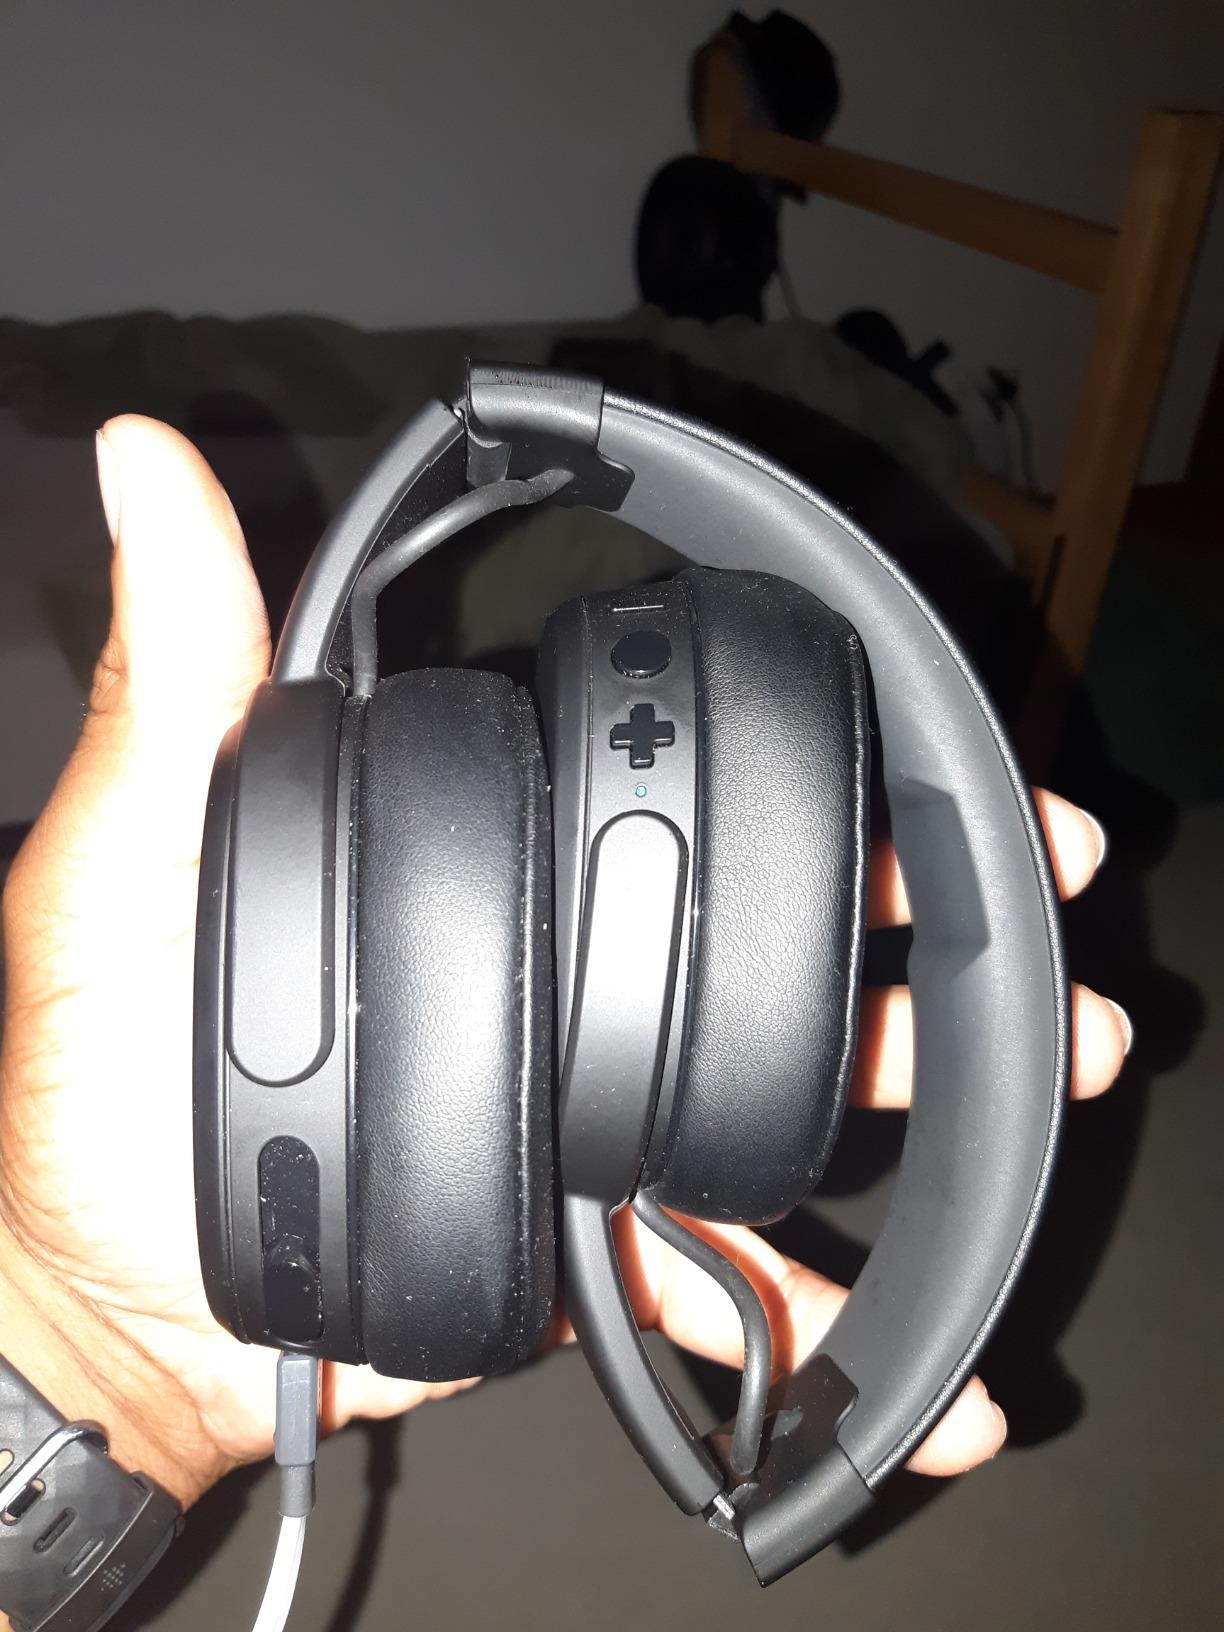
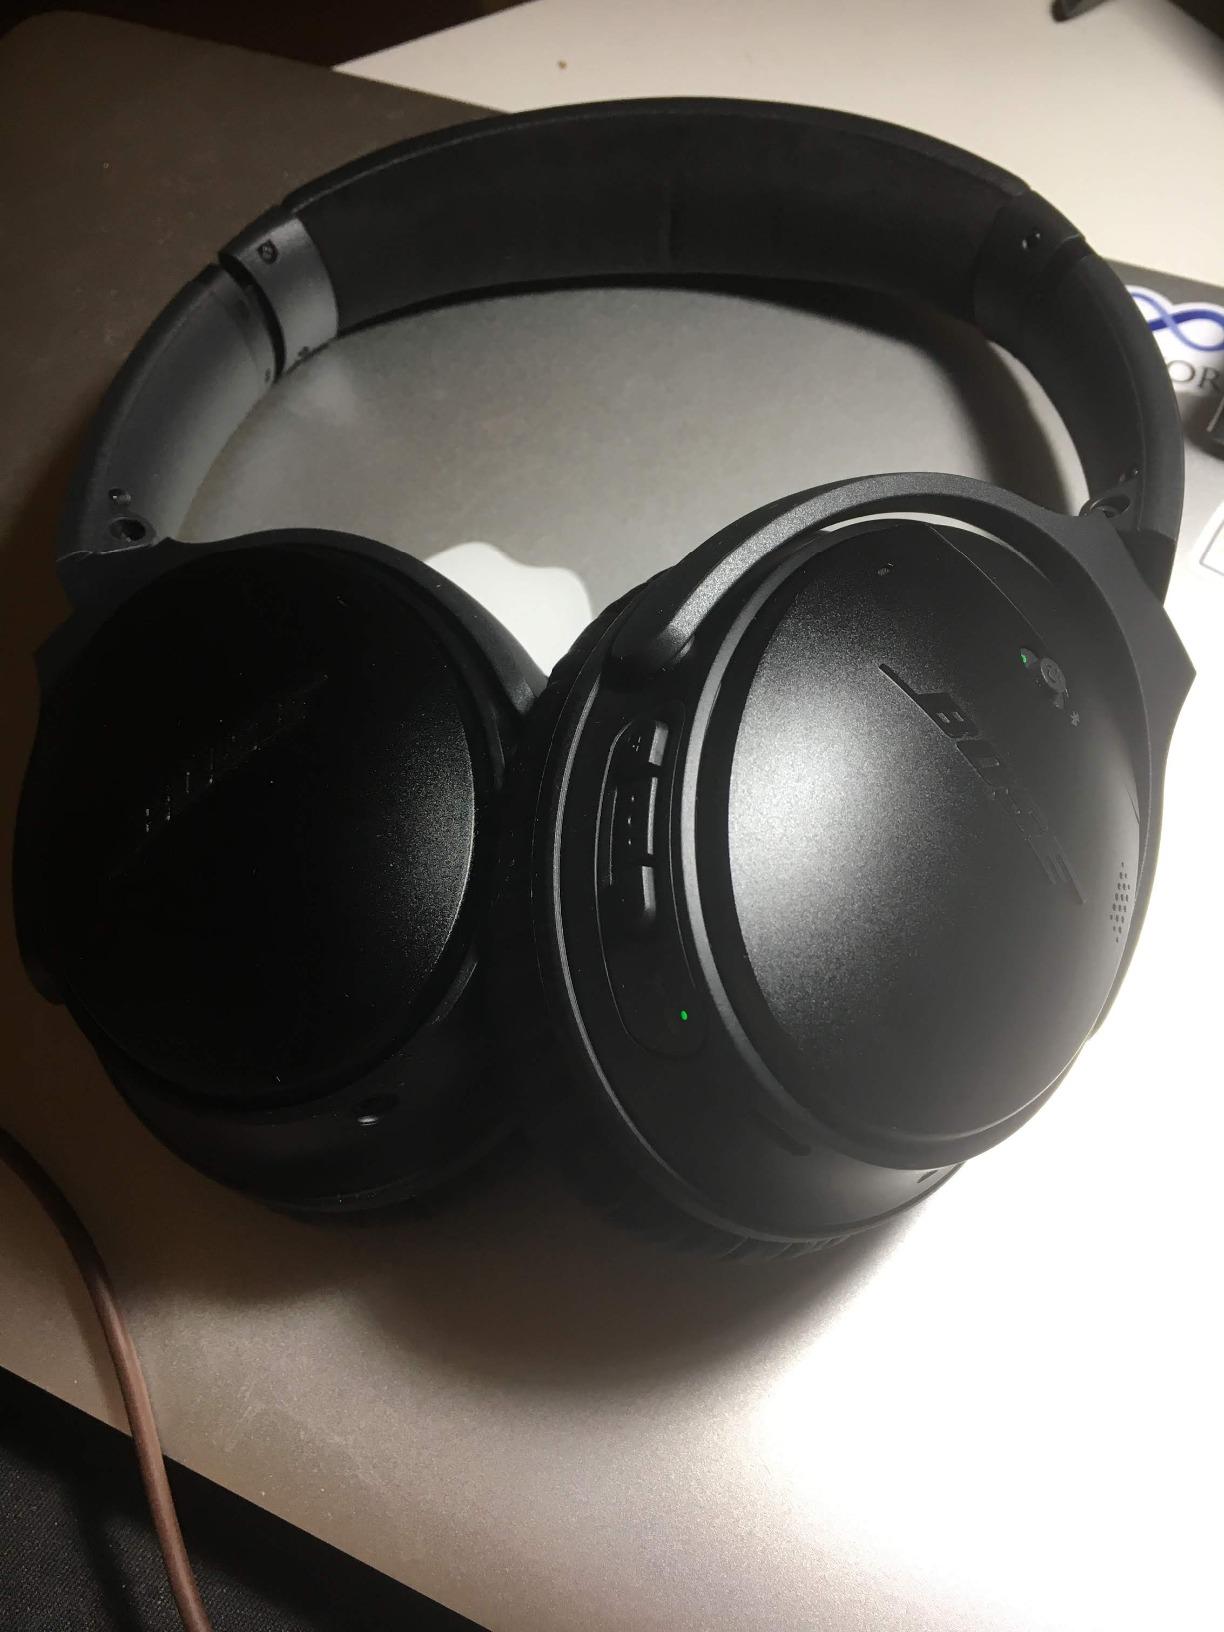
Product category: headphones
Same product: no